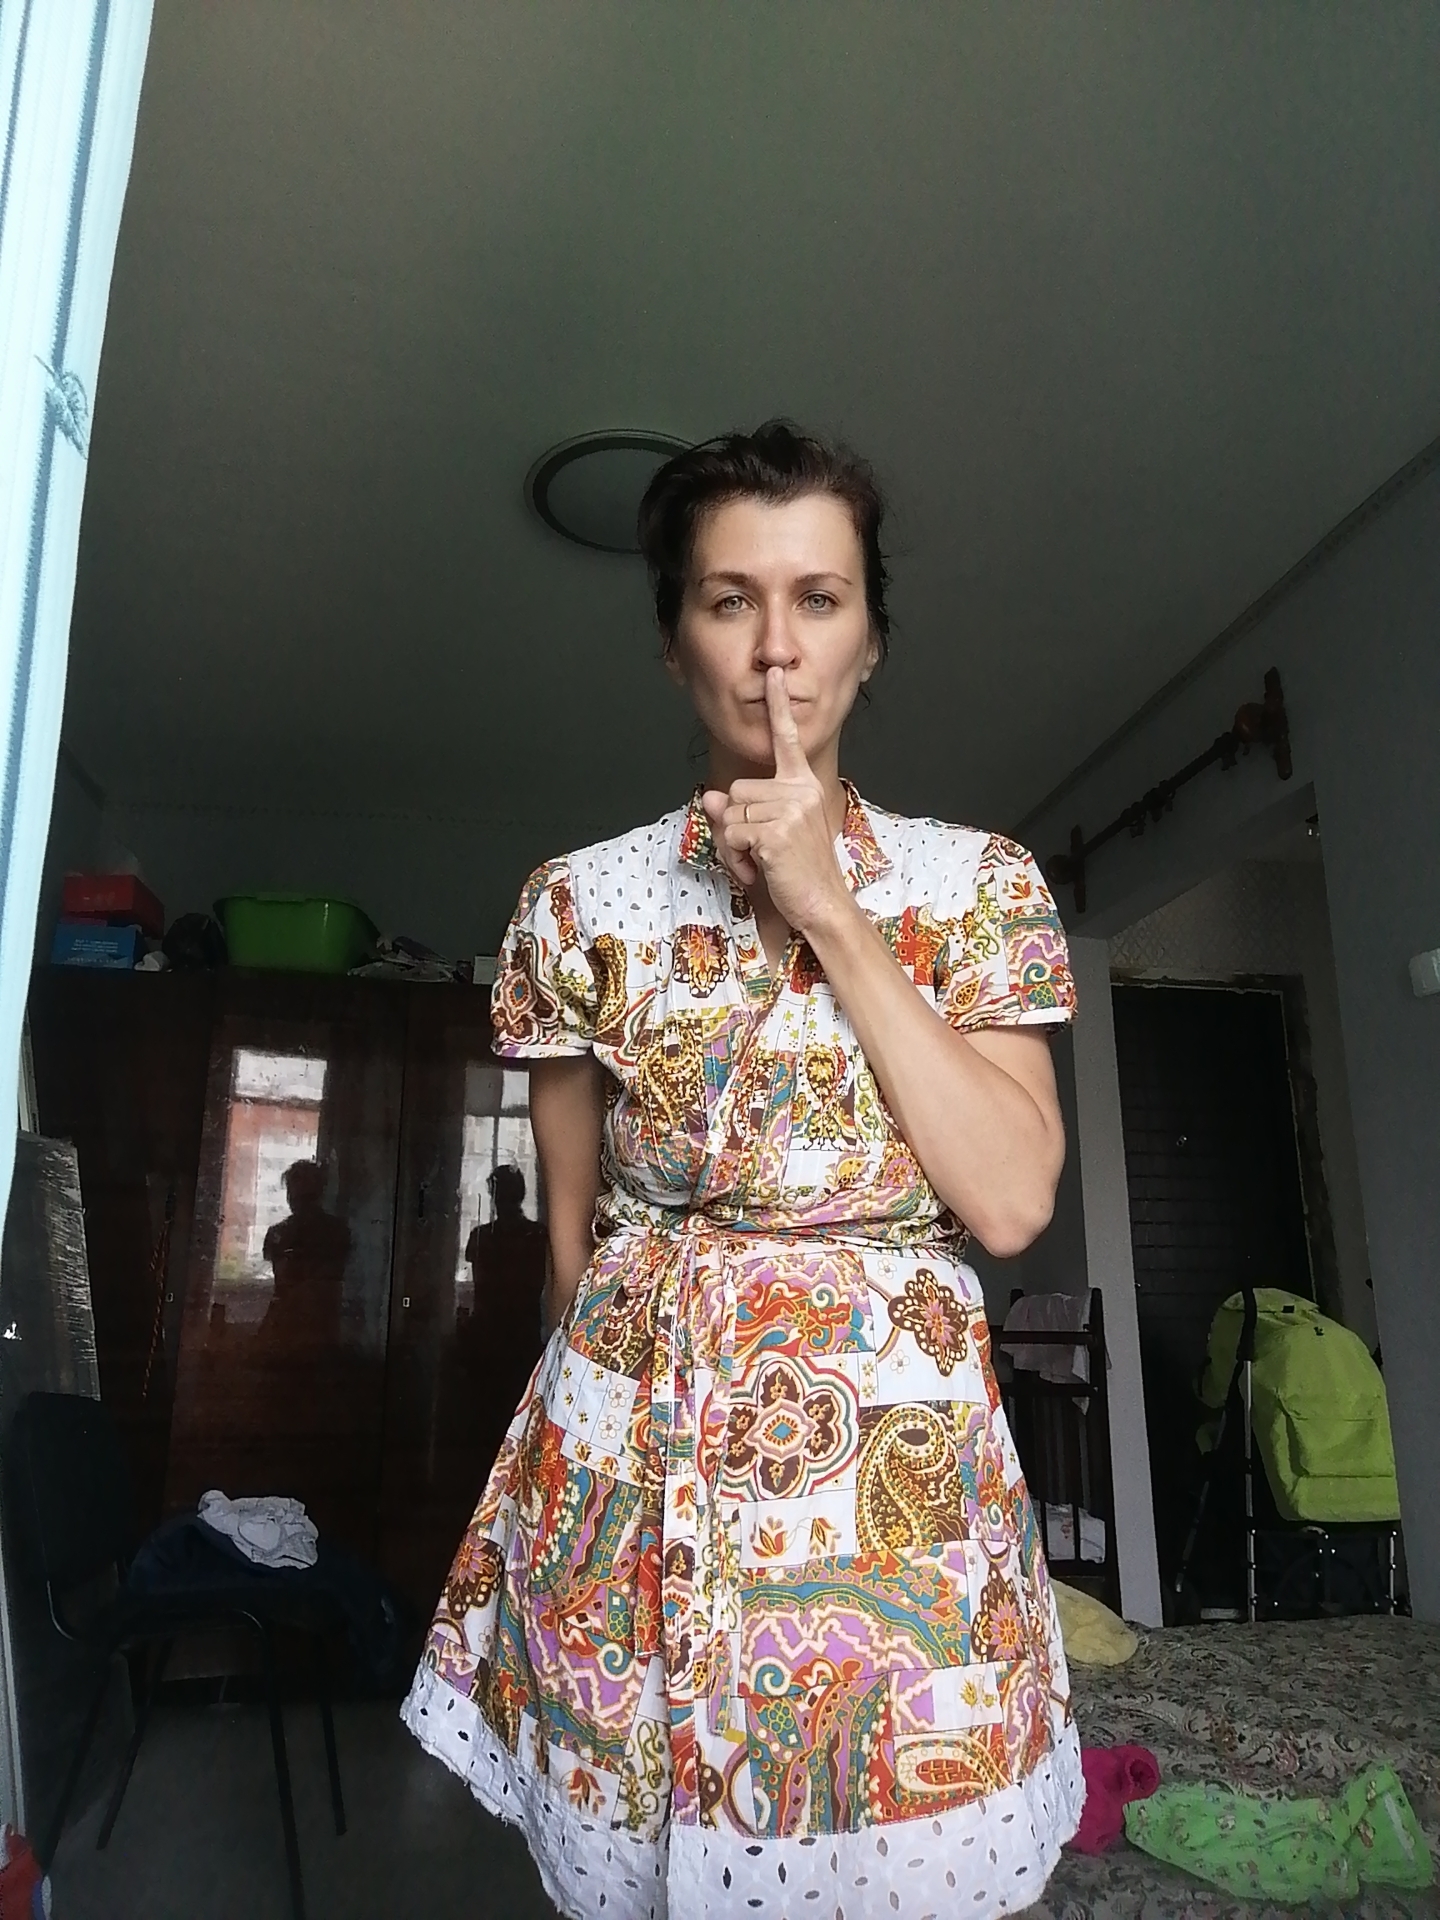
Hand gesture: mute